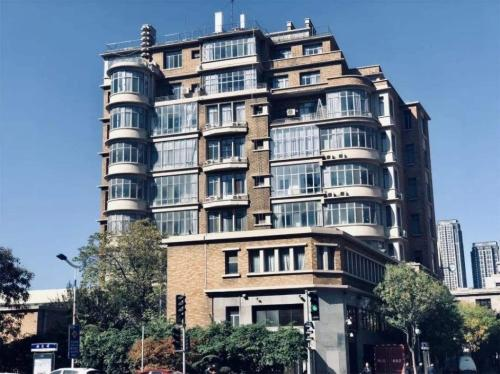
地标名称：利华大楼
所在城市：天津市·和平区